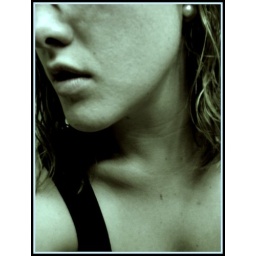
&lt;b&gt;I'm as open as the door in her house that leads to her room.&lt;/b&gt; Tell me a secret.